Bohemia national ice hockey team

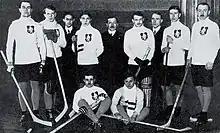
Bohemia at the 1911 European Championship, which they won.

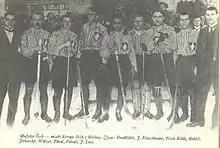
Bohemia at the 1914 European Championship, which they won.

Bohemia played its first game in 1909 against France during the Chamonix Cup which was being held in Chamonix, France. Bohemia lost the game 1–8 and lost all of their three other games at the tournament against Belgium, England and Switzerland. During the tournament the team's 0–11 loss against England would be recorded as the team's largest ever loss in international participation. The following year Bohemia announced their intention to participate in the inaugural European Championships being held in Les Avants, Switzerland however withdrew due to a lack of training. In 1911, Bohemia participated in the 1911 European Championship being held in Berlin, German Empire. Bohemia won the tournament after winning all three of their games and finishing on top of the standings. During the tournament, they also achieved their largest ever win in international participation when they beat Switzerland 13–0. The following year Bohemia, this time being represented by the club team HC Slavia Praha, again won gold at the European Championships however the tournament was annulled by the Ligue Internationale de Hockey sur Glace (LIHG) congress due to Austria not being affiliated with the LIHG at the time of the tournament. During the 1913 European Championship, Bohemia finished second behind Belgium who won their first title. In 1914, Bohemia competed in an exhibition game against Germany in Montreux, Switzerland. Germany won the game 4–2 and recorded their first and only win over Bohemia. A month later, Bohemia competed in their last European Championship. Being represented again by HC Slavia Praha, Bohemia went on to win their third Championship in four years after winning both of their games and finishing on top the standings.